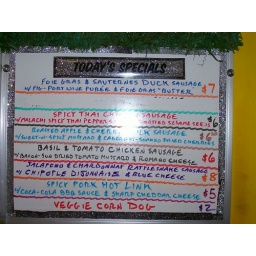
I tried the duck sausage with foie gras and (not shown) the brown ale chipotle buffalo sausage soaked in Guiness.